William Hickley Gross

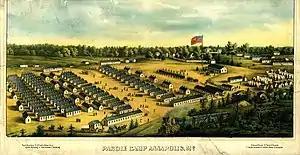
Union Army Parole Camp in Annapolis, Maryland, for Confederate prisoners of war.

Gross was ordained into the priesthood in Annapolis for the Redemptorists by Archbishop Francis Kenrick on March 21, 1863. After six months of studies, Gross was assigned as chaplain to wounded Union Army soldiers at an hospital in Annapolis. He also operated a chapel at the parole camp in Annapolis for Confederate States Army prisoners of wars. Gross also worked with newly freed African-Americans.